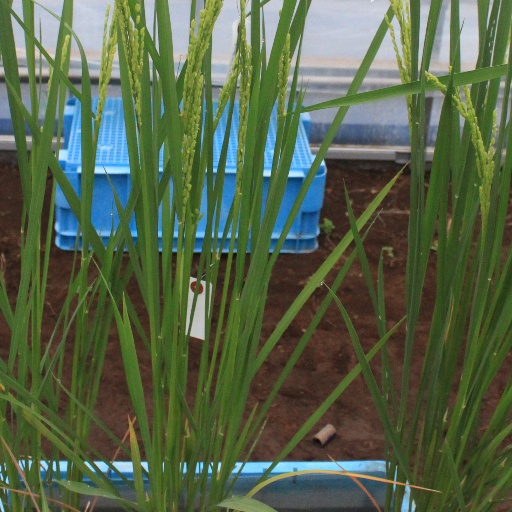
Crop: rice